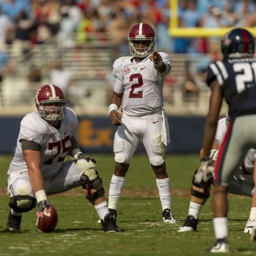
person may have won the team for good when he regrouped following a devastating hit in victory over educational institution campus .